Modernism

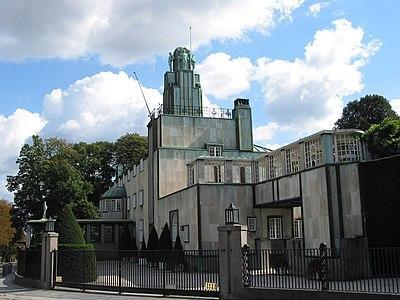
Stoclet Palace (1905–1911) by Modernist architect Josef Hoffmann

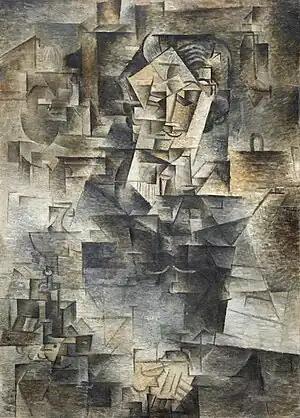
Pablo Picasso, "Portrait of Daniel-Henry Kahnweiler", 1910, Art Institute of Chicago

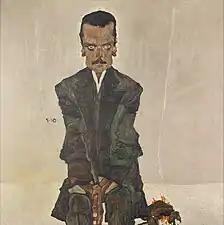
"Portrait of Eduard Kosmack" (1910) by Egon Schiele

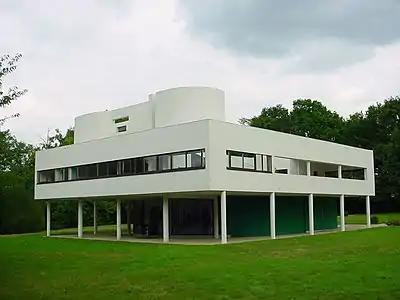
Le Corbusier, The Villa Savoye in Poissy (1928–1931)

Out of the collision of ideals derived from Romanticism and an attempt to find a way for knowledge to explain that which was as yet unknown, came the first wave of modernist works in the opening decade of the 20th century. Although their authors considered them to be extensions of existing trends in art, these works broke the implicit understanding the general public had of art: that artists were the interpreters and representatives of bourgeois culture and ideas. These "modernist" landmarks include the atonal ending of Arnold Schoenberg's Second String Quartet in 1908, the Expressionist paintings of Wassily Kandinsky starting in 1903, and culminating with his first abstract painting and the founding of the Blue Rider group in Munich in 1911, and the rise of fauvism and the inventions of Cubism from the studios of Henri Matisse, Pablo Picasso, Georges Braque, and others, in the years between 1900 and 1910.